Donald Glover

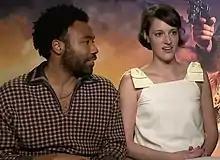
Glover (left) promoting "Solo" with Phoebe Waller-Bridge in 2018

While filming "Atlanta" second season, Glover portrayed a young version of Lando Calrissian in "" (2018), causing him to miss appearances in some episodes; Calrissian was previously played by Billy Dee Williams in two films in the original "Star Wars" trilogy. Despite the film's turbulent production and poor box office returns, Glover's performance was praised, particularly by critic Stephanie Zacharek for his "unruly, charismatic elegance".